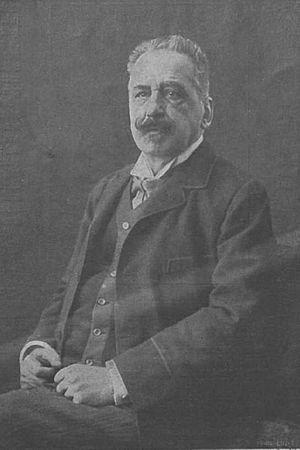
La mission Hoyos désigne l'envoi par le ministre austro-hongrois des Affaires étrangères, Leopold Berchtold, de son jeune et ambitieux directeur de cabinet, Alexander Hoyos, alors âgé de 38 ans, auprès de ses homologues allemands. Cette mission, alors secrète, doit permettre aux responsables de la politique austro-hongroise d'être renseignés sur les intentions du Reich peu après l'assassinat à Sarajevo du kronprinz impérial et royal, François-Ferdinand d'Autriche. Ainsi, dès le 5 juillet 1914, une semaine après l'attentat qui a coûté la vie à l'héritier et à son épouse, le gouvernement austro-hongrois cherche à s'assurer officiellement du soutien du Reich dans les actions qu'il souhaite mener contre la Serbie en réponse à l'attentat. En effet, les initiatives du royaume de Serbie, sorti victorieux des deux guerres balkaniques, poussent les responsables austro-hongrois à adopter une attitude ferme dans la crise internationale ouverte par l'assassinat de l'héritier austro-hongrois.